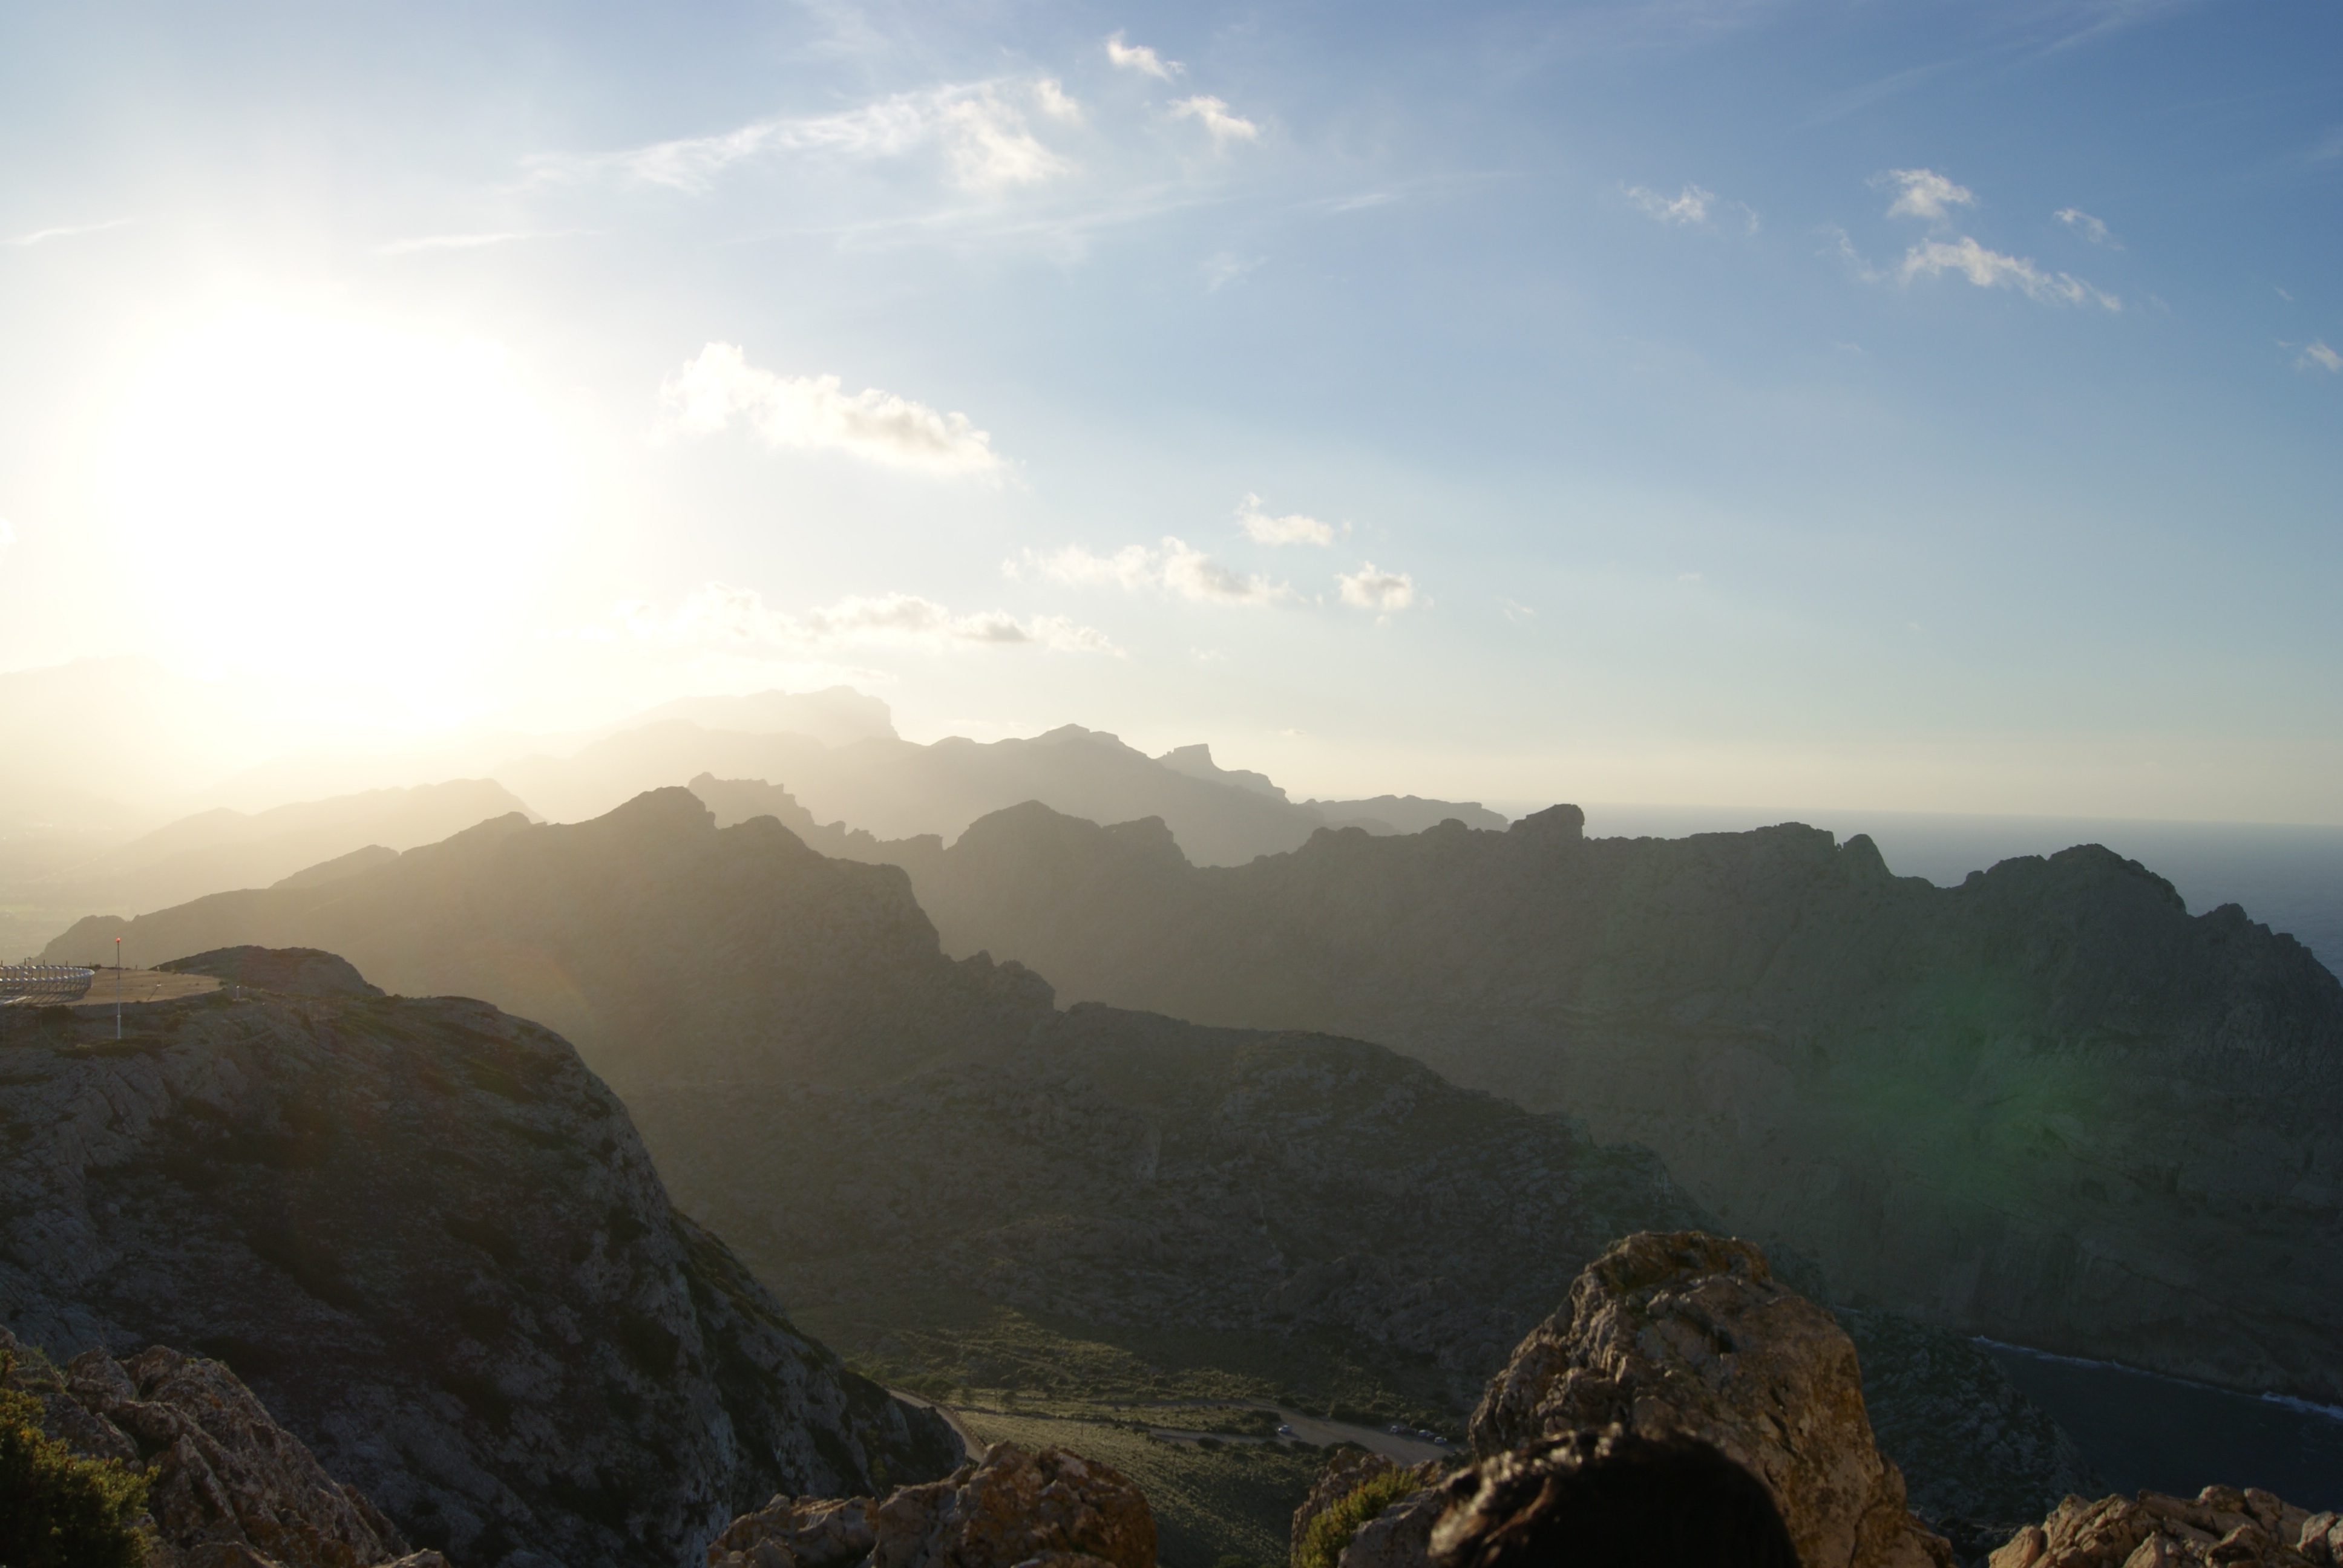
landscape, nature, rock, horizon, wilderness, mountain, cloud, sky, sunrise, sunset, sunlight, morning, hill, dawn, valley, mountain range, terrain, ridge, summit, mountains, alps, plateau, mallorca, landform, geographical feature, atmospheric phenomenon, mountainous landforms, with pm 221